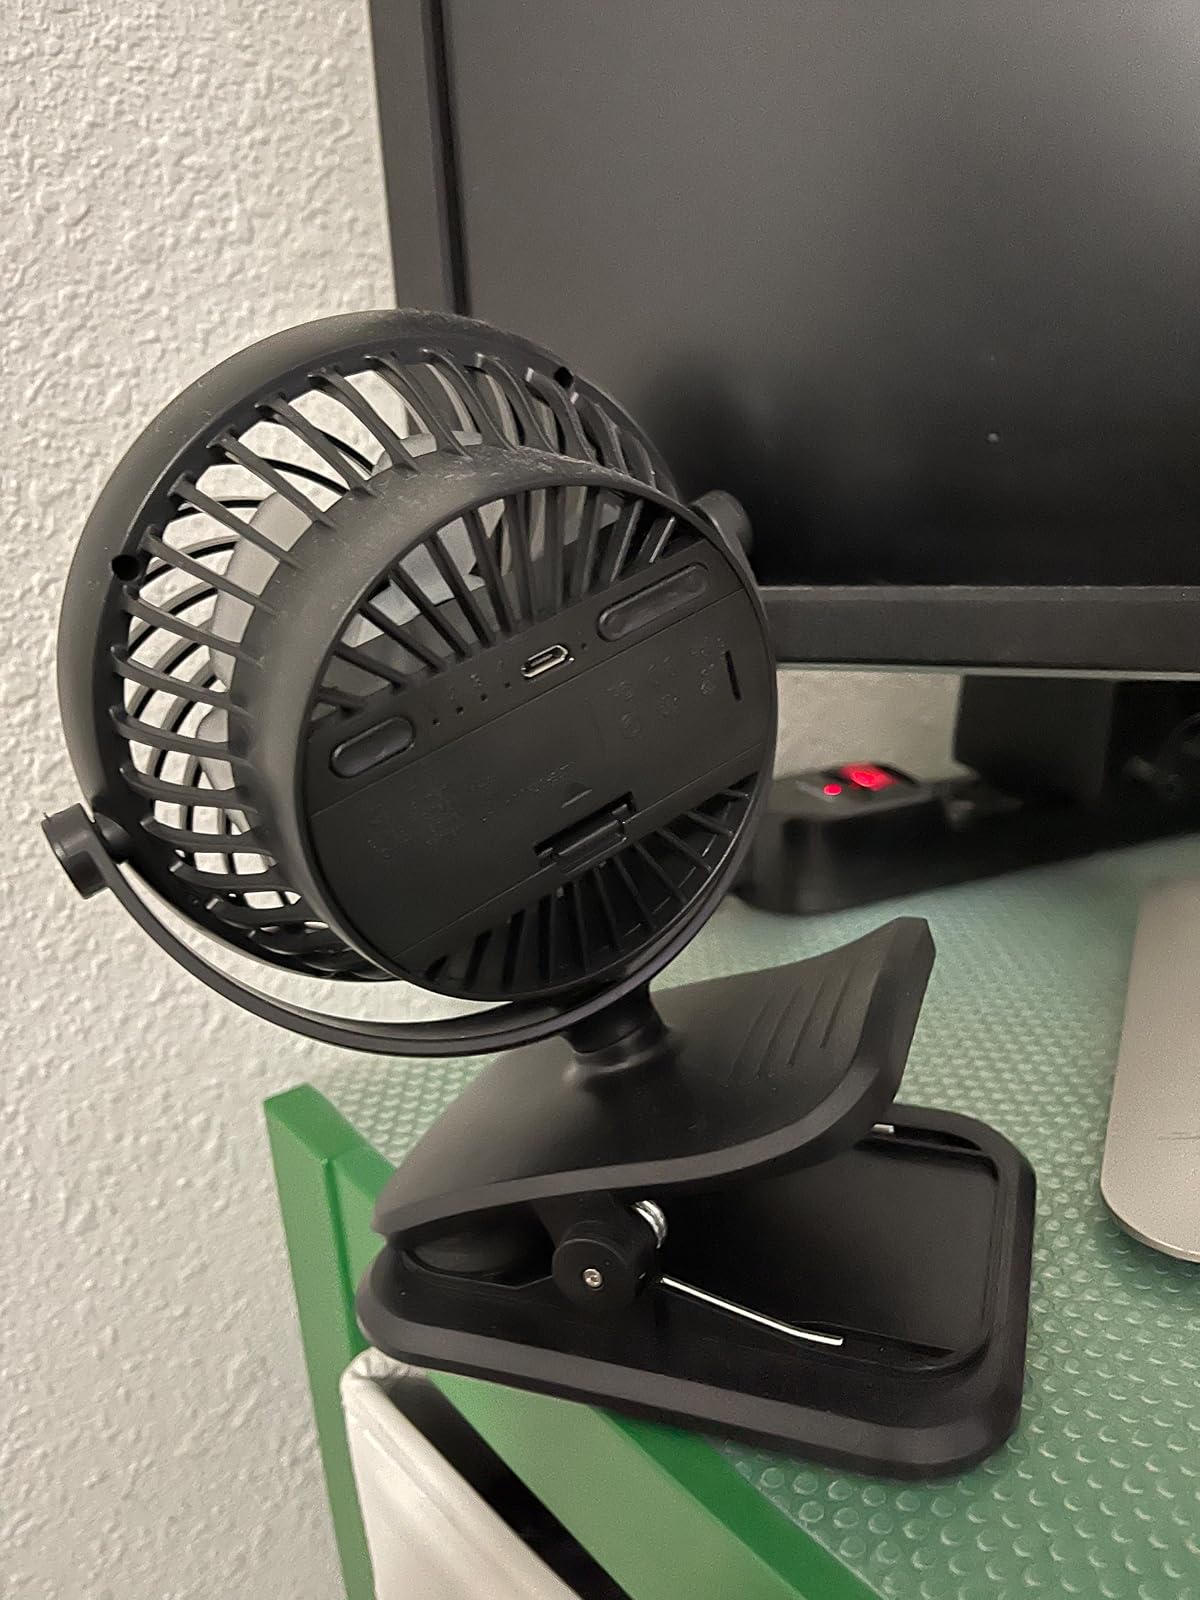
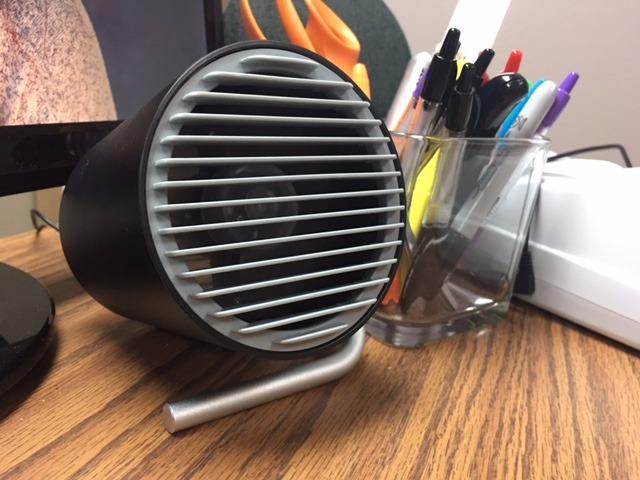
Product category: fan
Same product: no